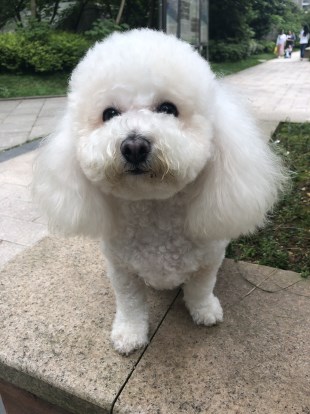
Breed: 3083-n000117-Bichon_Frise